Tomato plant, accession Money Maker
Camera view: bottom (45 deg); turntable rotation: 0 degrees
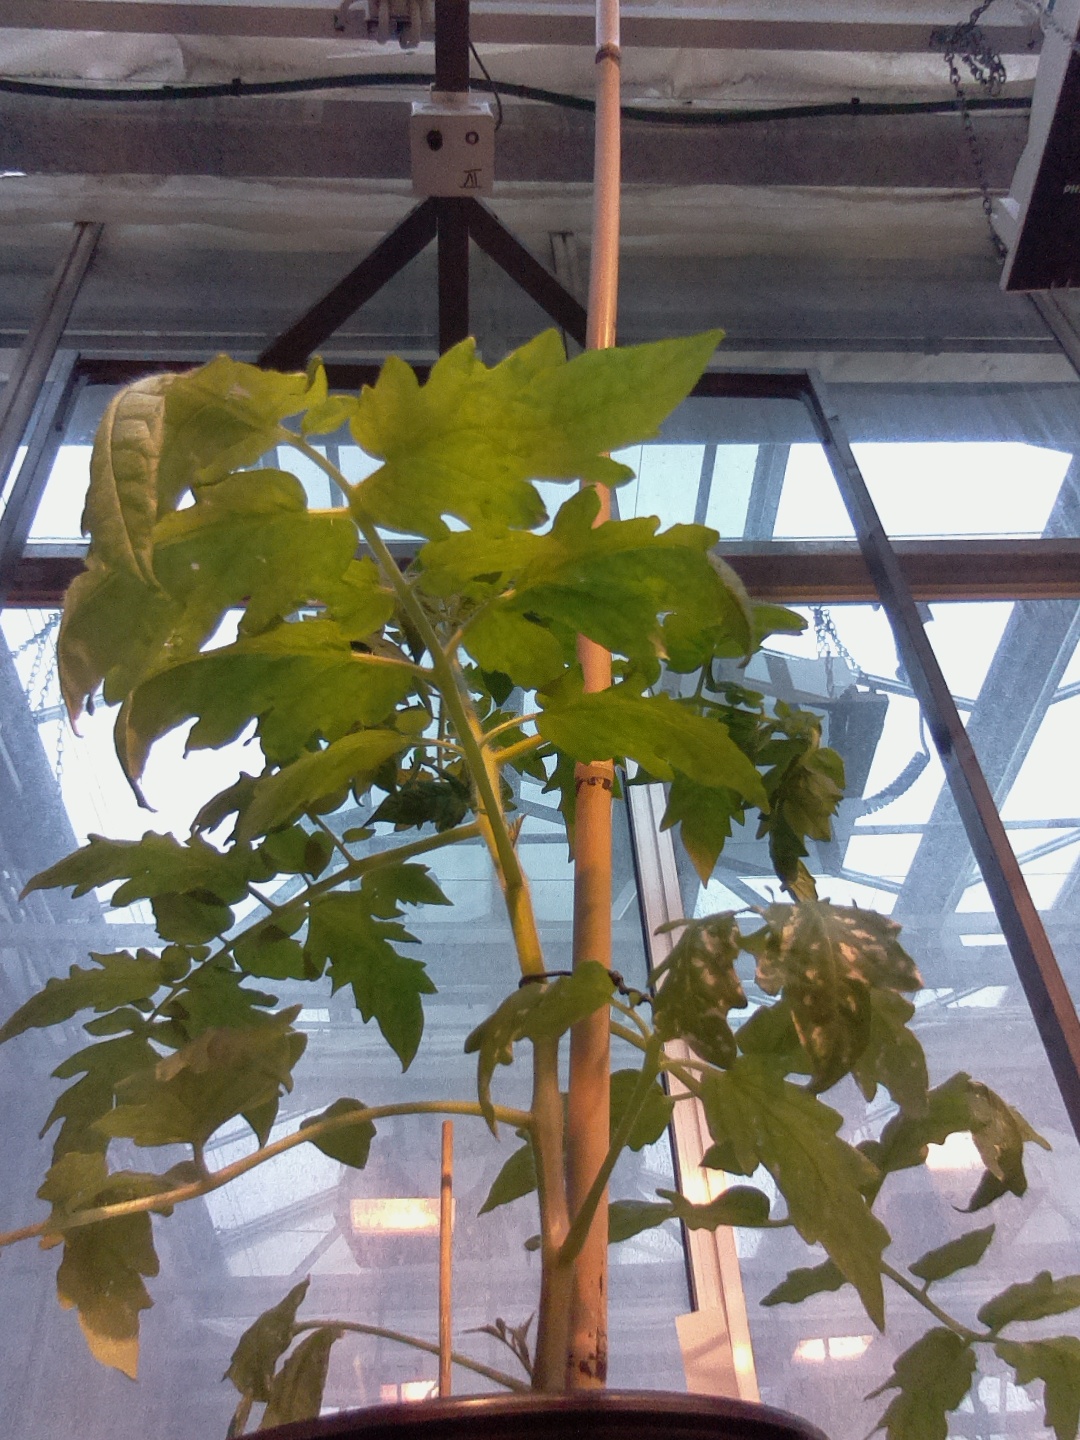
BBCH growth stage 20: First Side shoot start formed